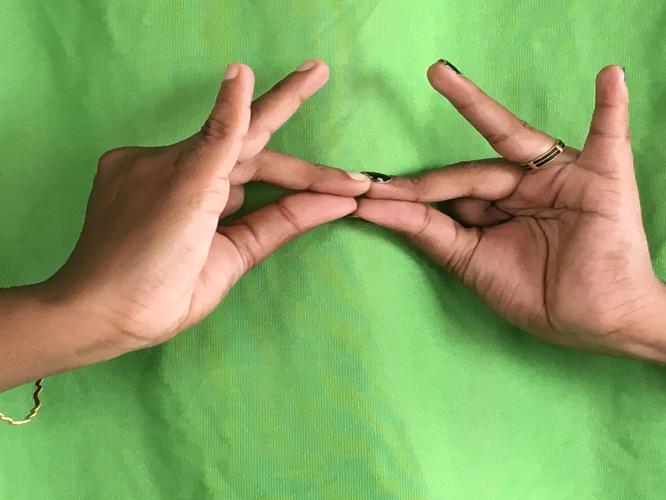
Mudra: Sakata
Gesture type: double_hand